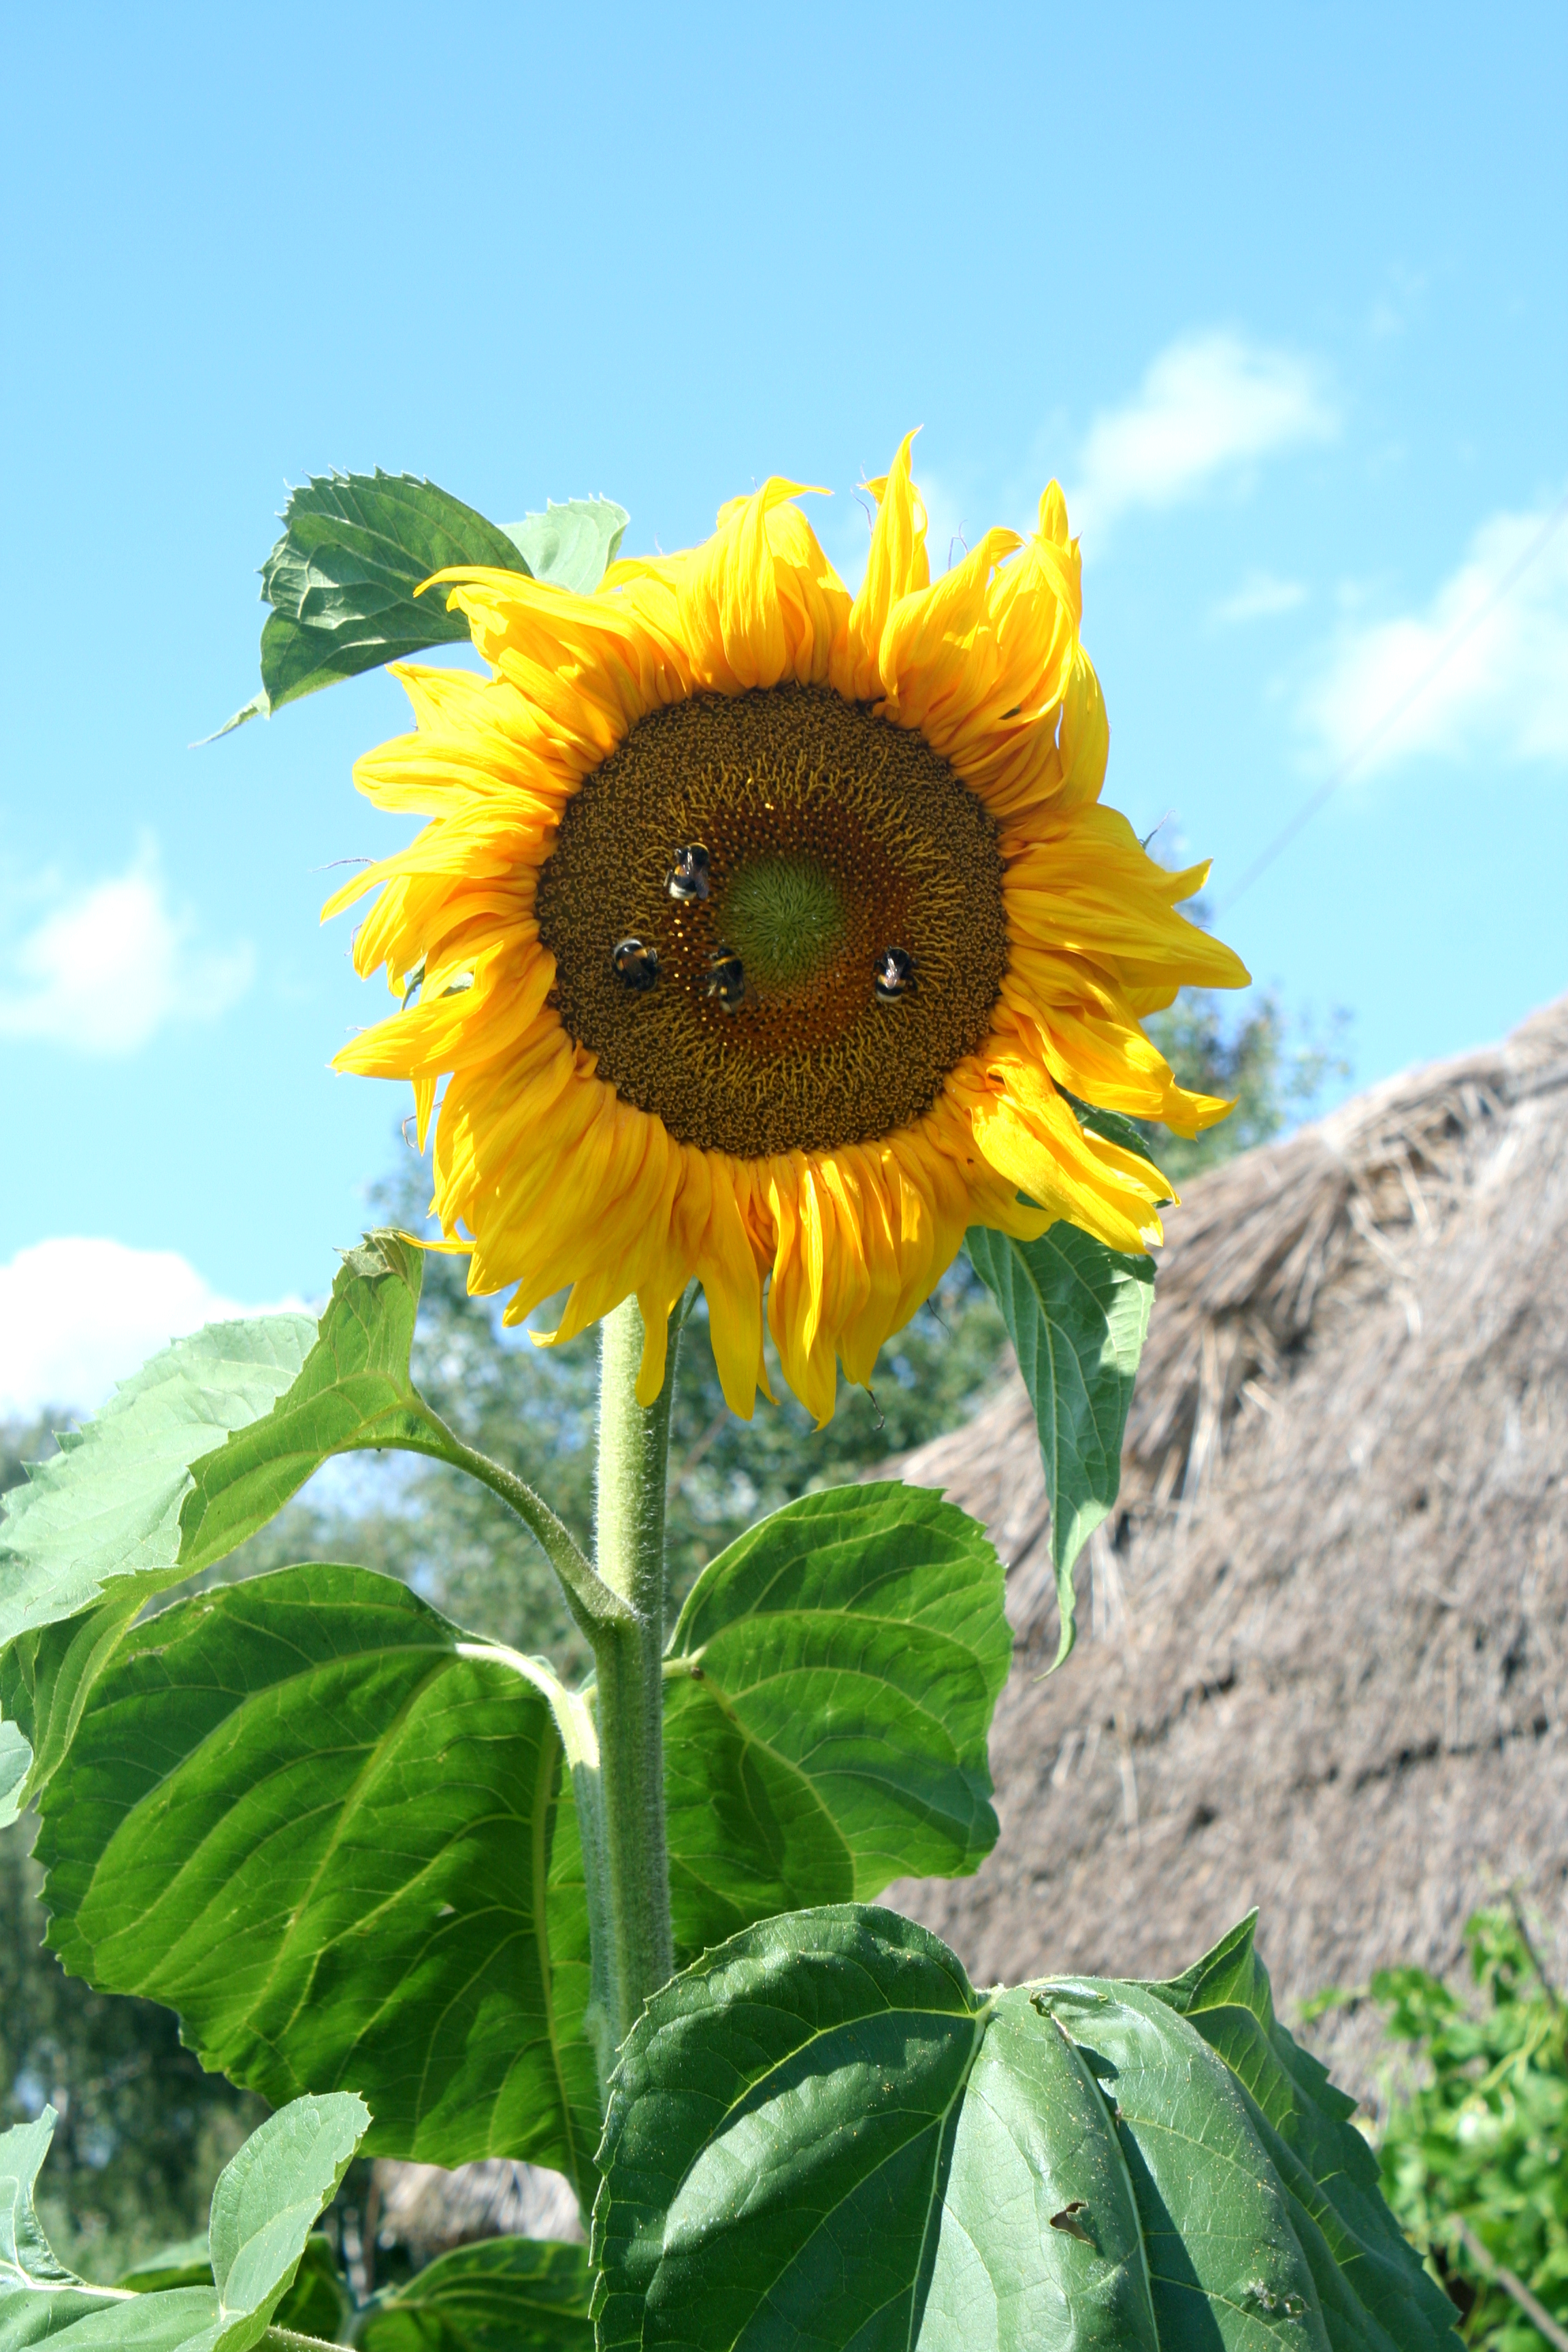
village, house, nature, cottage, flowers, sierpc, mazowsze, botany, roof, plant, flower, open air museum, garden, sunflower, flowering plant, yellow, sky, leaf, sunflower seed, petal, vegetarian food, wildflower, pollen, plantation, field, asterales, cuisine, daisy family, annual plant